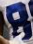
Number: 8